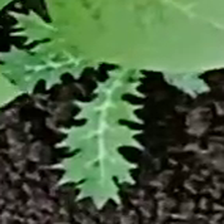
Weed species: Bilayat_(Mexicana_Argemone)